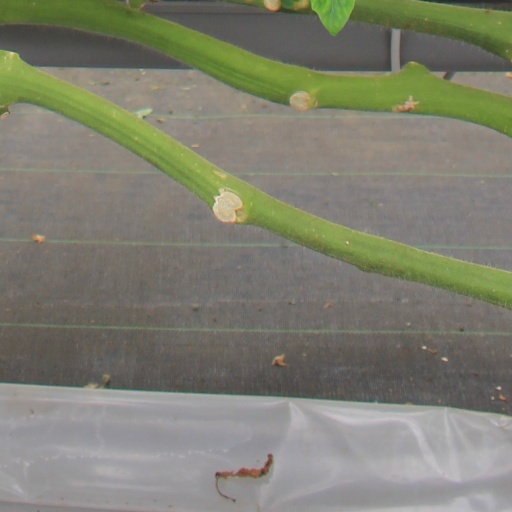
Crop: tomato